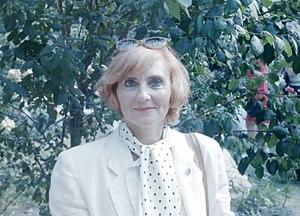
Cette liste comprend une partie des élèves diplômés de la Royal Academy of Dramatic Art.